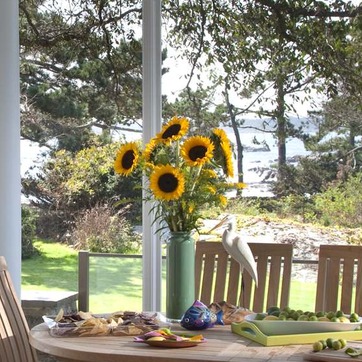
Material: foliage